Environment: lab
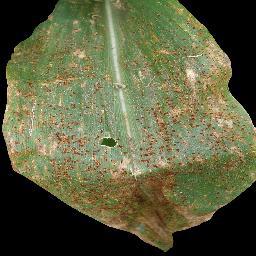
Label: common_rust